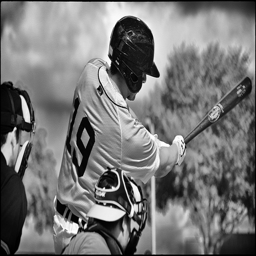
A man holding a baseball bat next to a tree.
a baseball player takes a swing at the ball
A baseball player swinging the bat at a ball.
A batter swings the bat at the pitch that was thrown
a man is swinging a bat at a baseball game